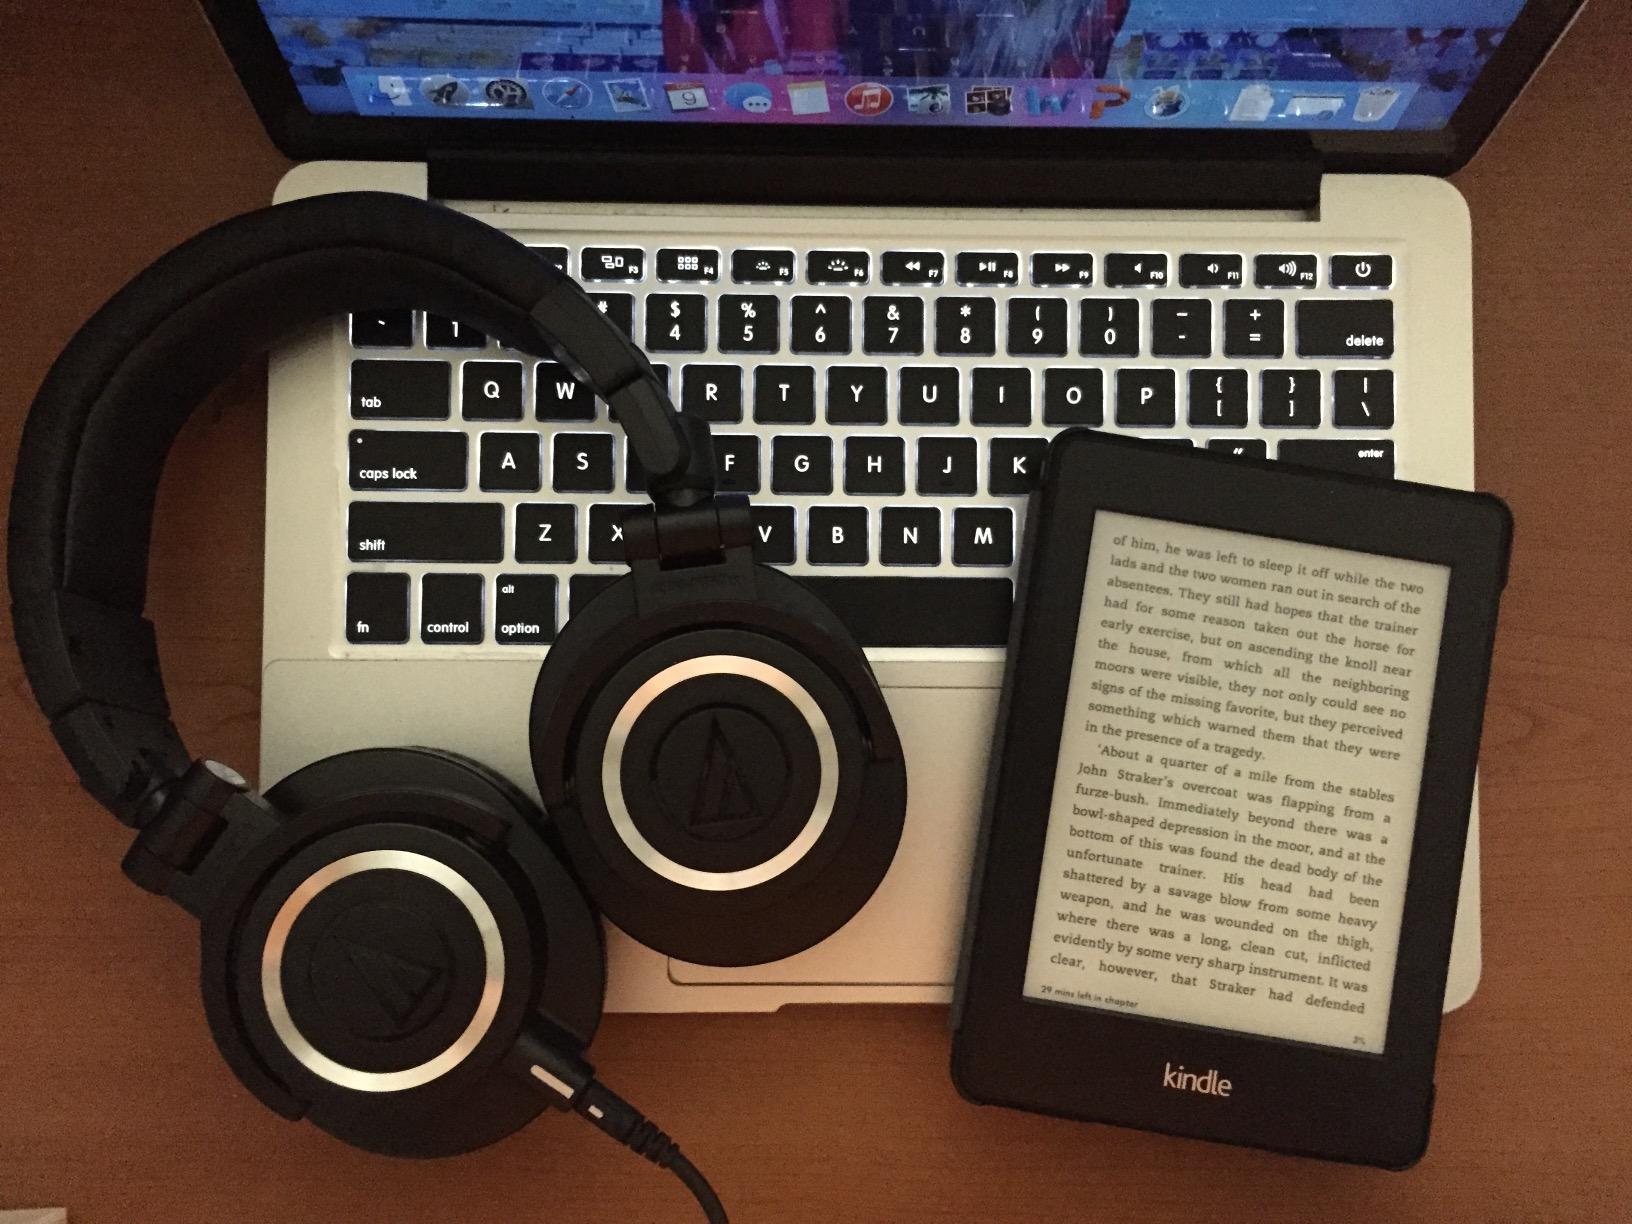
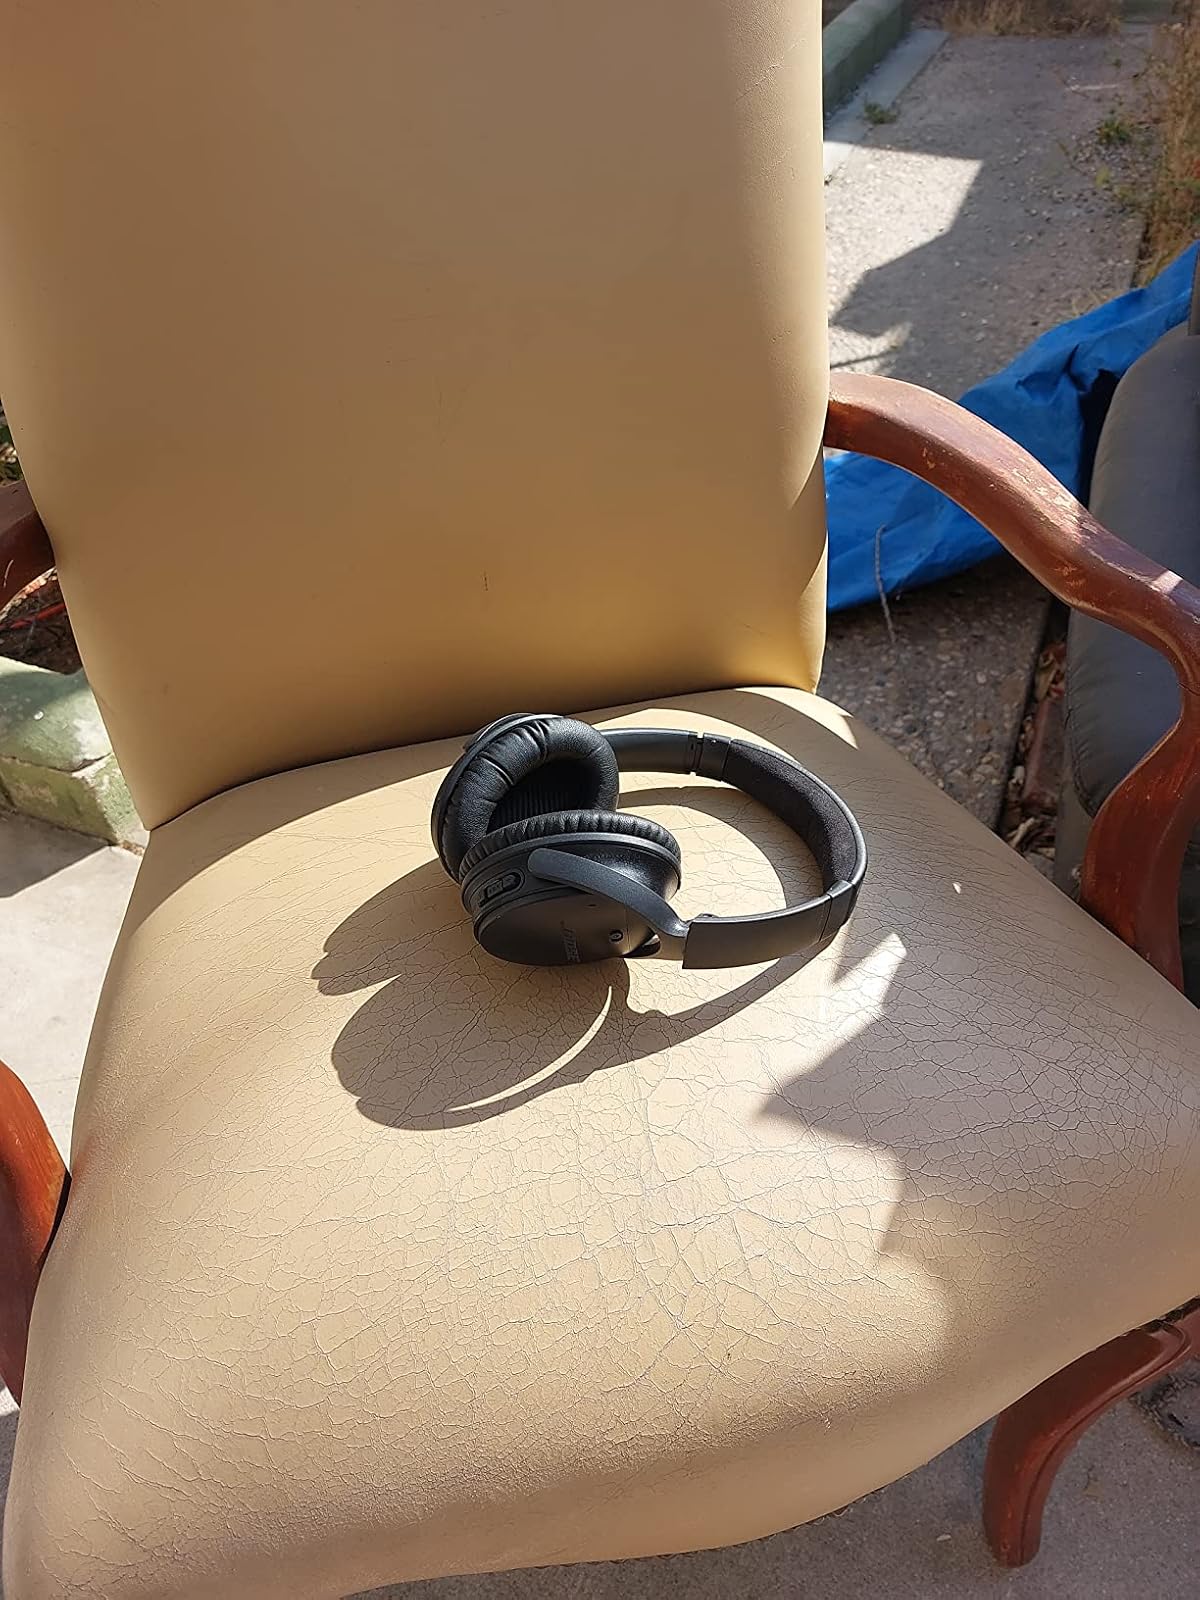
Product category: headphones
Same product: no